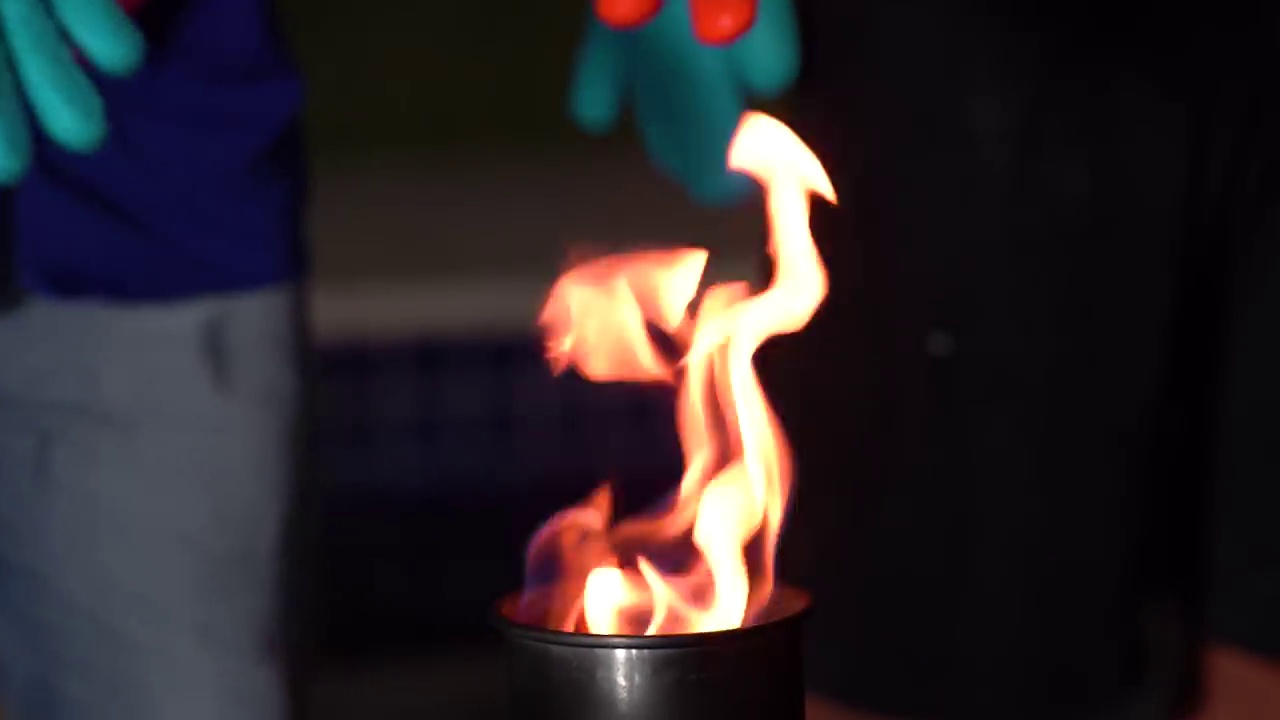
Fire: yes
Smoke: no